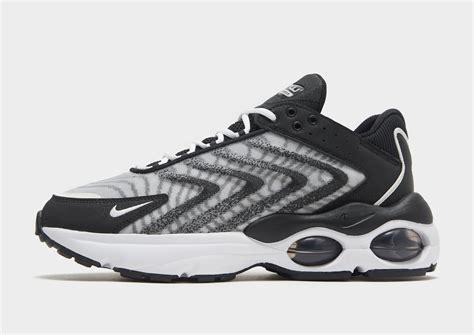
Brand: Nike
Model: Air Max TW